Michael Anthony (musician)

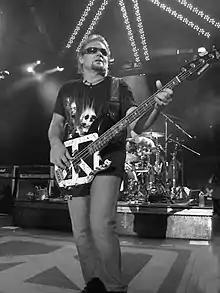
Anthony in 2013

Michael Anthony Sobolewski (born June 20, 1954) is an American musician who was the bassist and backing vocalist for the hard rock band Van Halen from 1974 to 2006. He performed on Van Halen's first 11 albums and was their longest-tenured bassist. Following his 2006 departure, Anthony has collaborated with fellow former Van Halen bandmate Sammy Hagar for the supergroups Chickenfoot and Sammy Hagar and the Circle. In addition to his music career, he markets a line of hot sauces named Mad Anthony and related products. Anthony was inducted to the Rock and Roll Hall of Fame as a member of Van Halen in 2007.